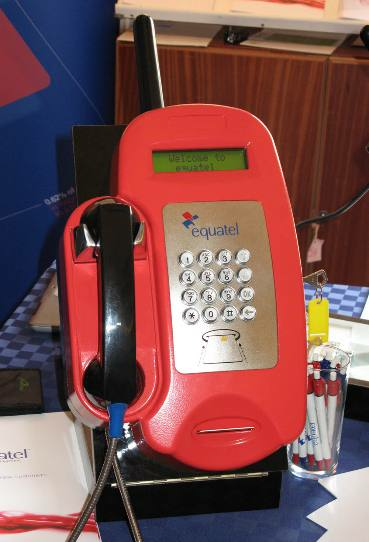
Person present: No